Jinni (film)

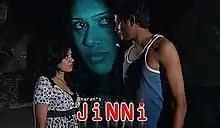
Official film poster

Jinni is a 2010 Maldivian horror film directed by Abdul Faththaah. Produced by Ahmed Sharan Hassan under Dash Studio, the film stars Ali Seezan, Mariyam Afeefa and Amira Ismail in pivotal roles. The film was released on 28 January 2010. The film is based on a true stories that occurred in an island of Maldives. The entire film is shot at B. Kamadhoo. The film took eight months to be completed and ready for release.